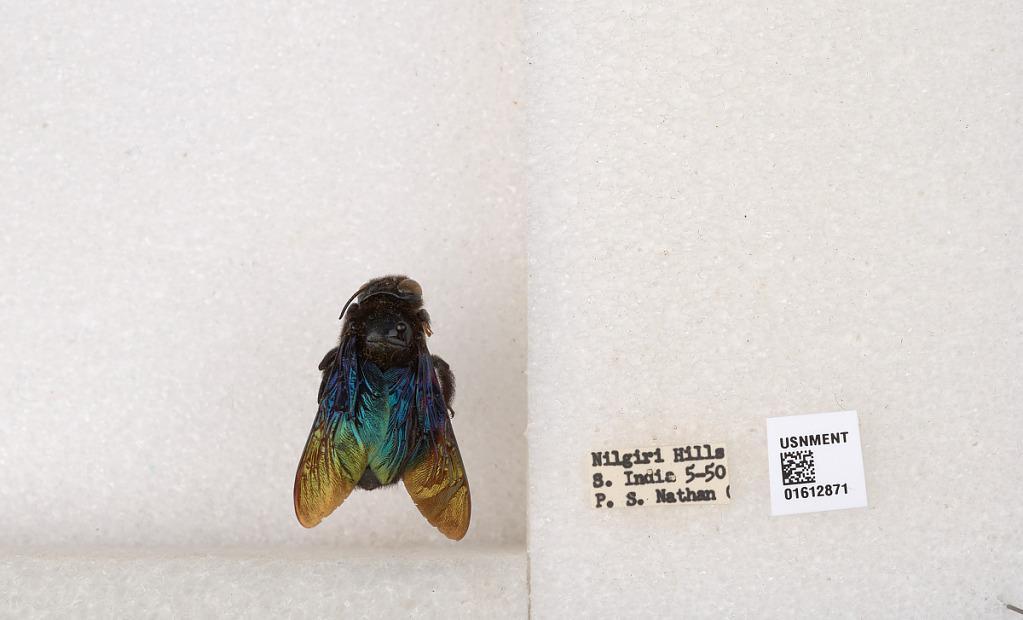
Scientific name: Xylocopa
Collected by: P. Nathan
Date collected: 1950-5-1
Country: India
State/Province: Tamil Nadu
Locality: Nilgiri Hills